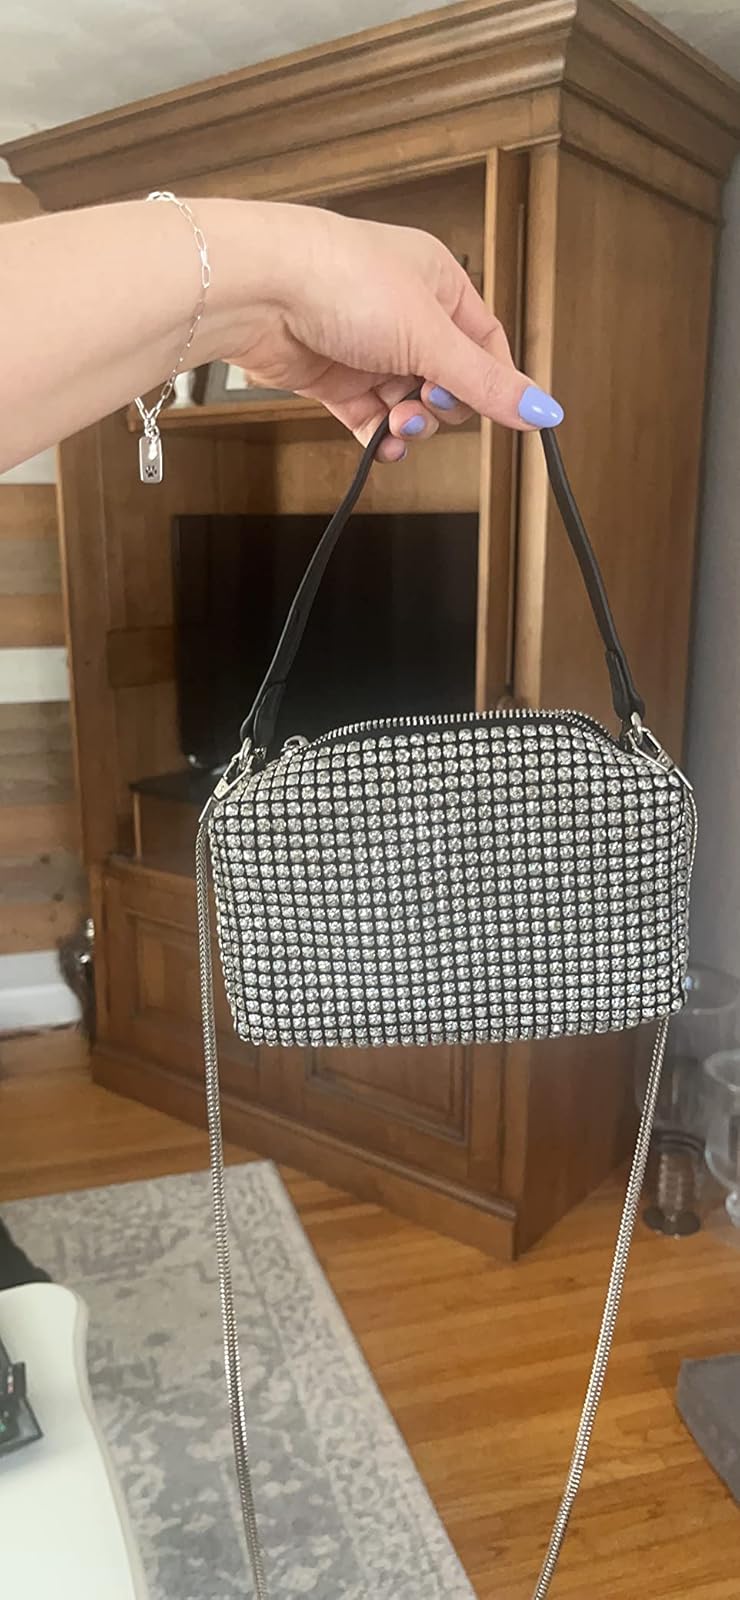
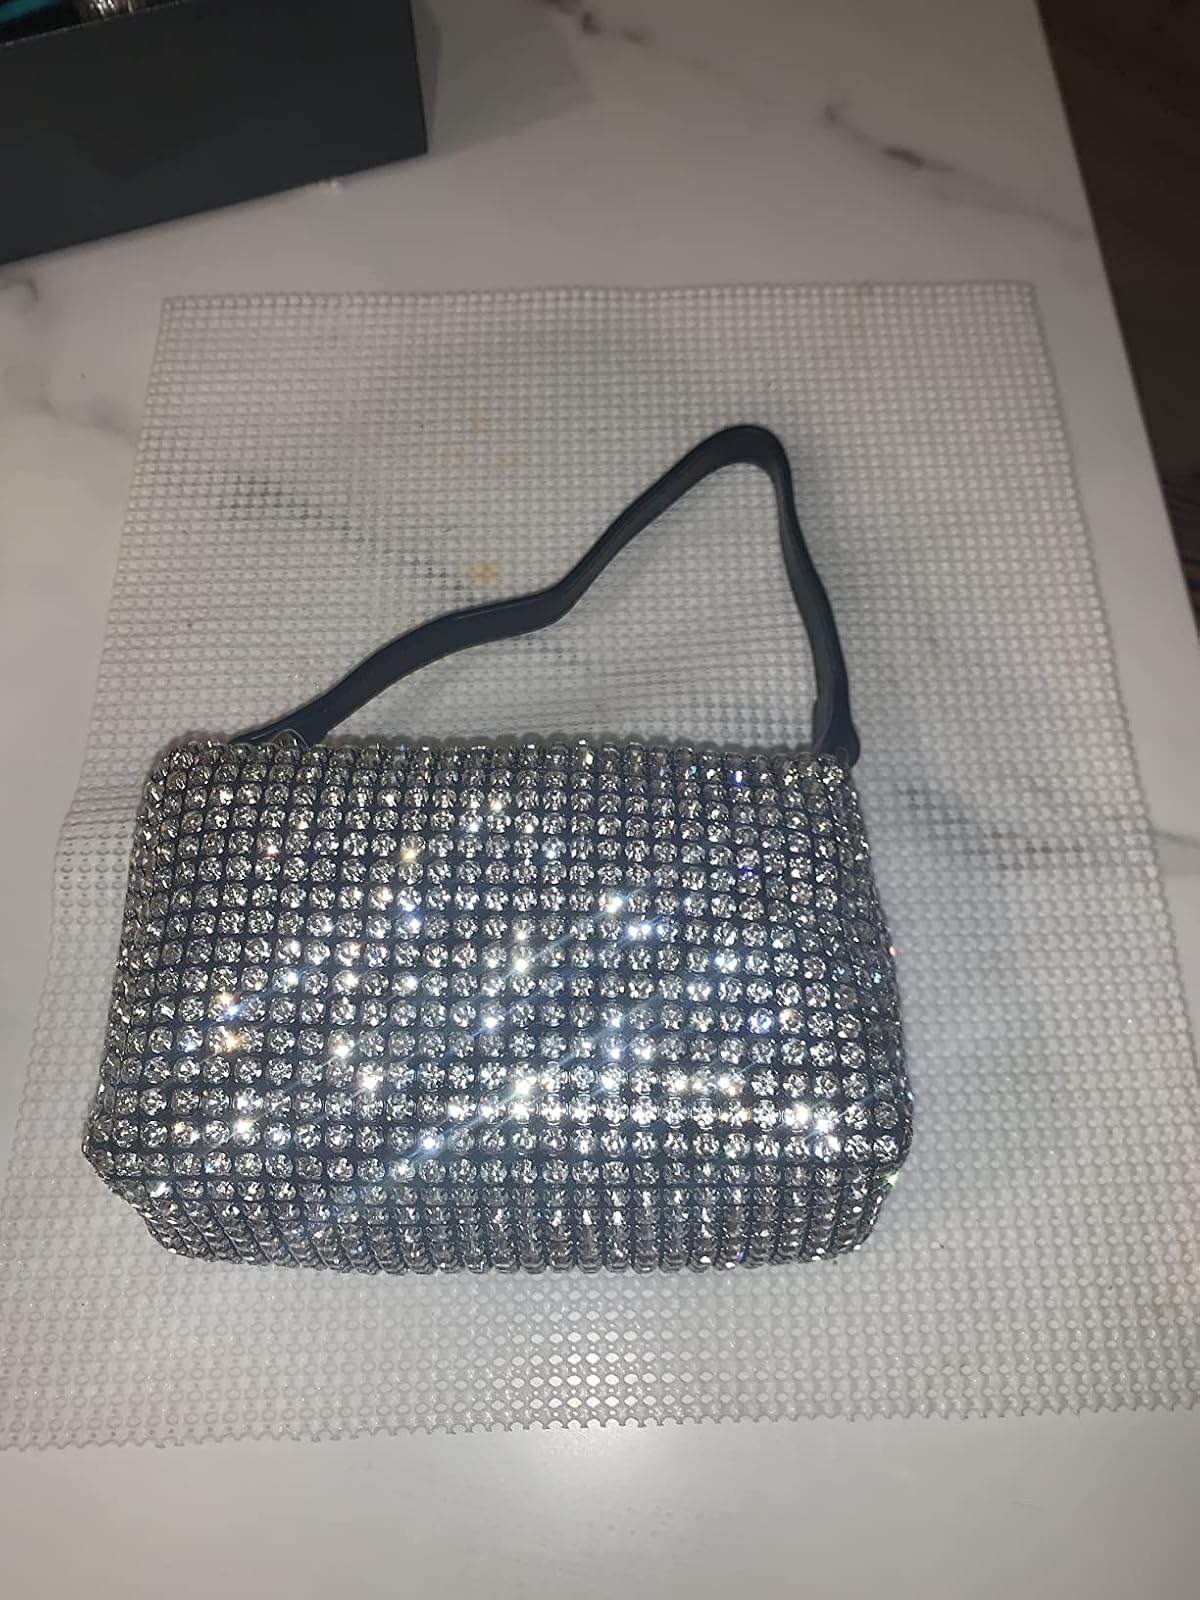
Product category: accessories_handbag
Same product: yes